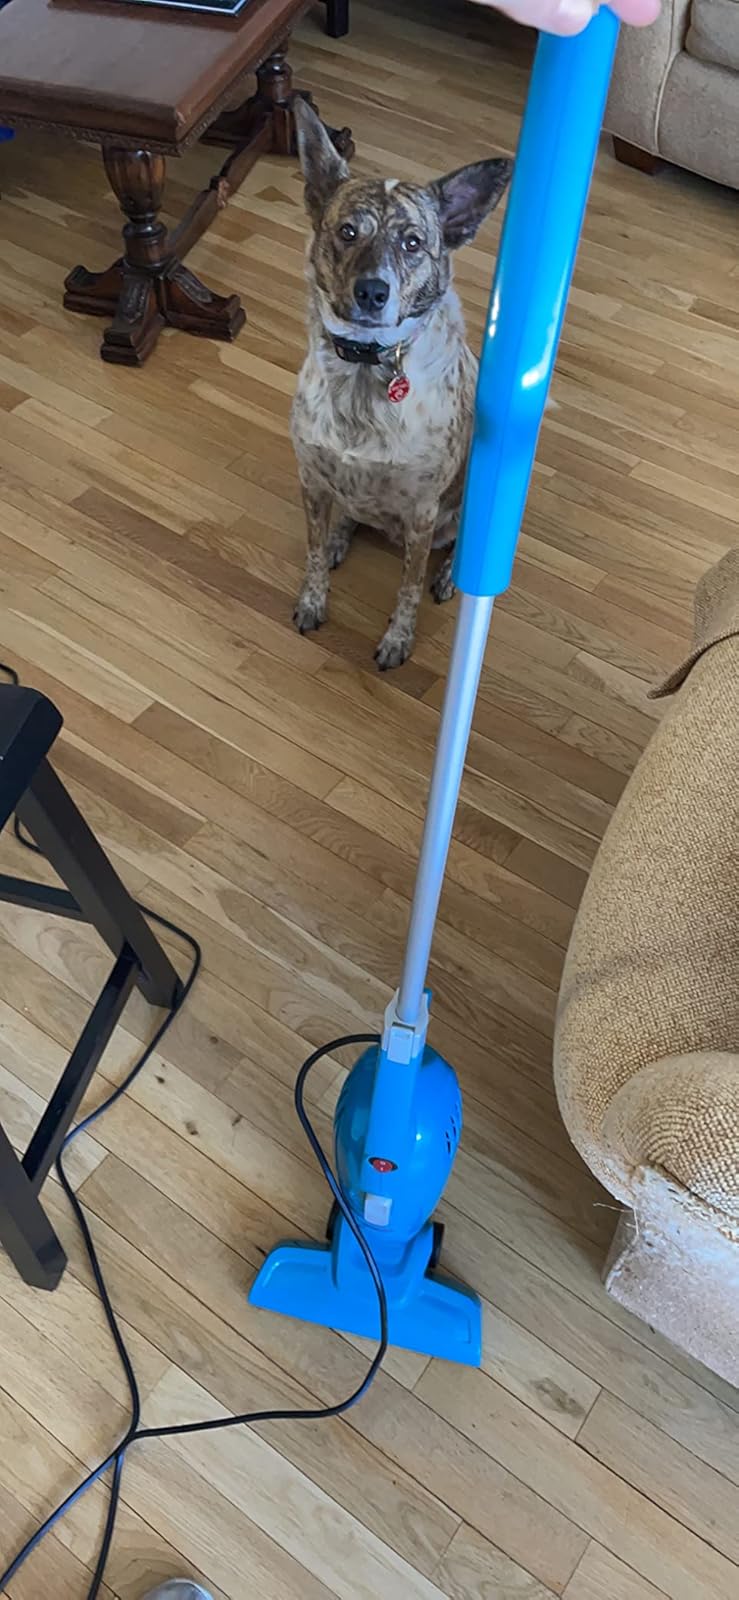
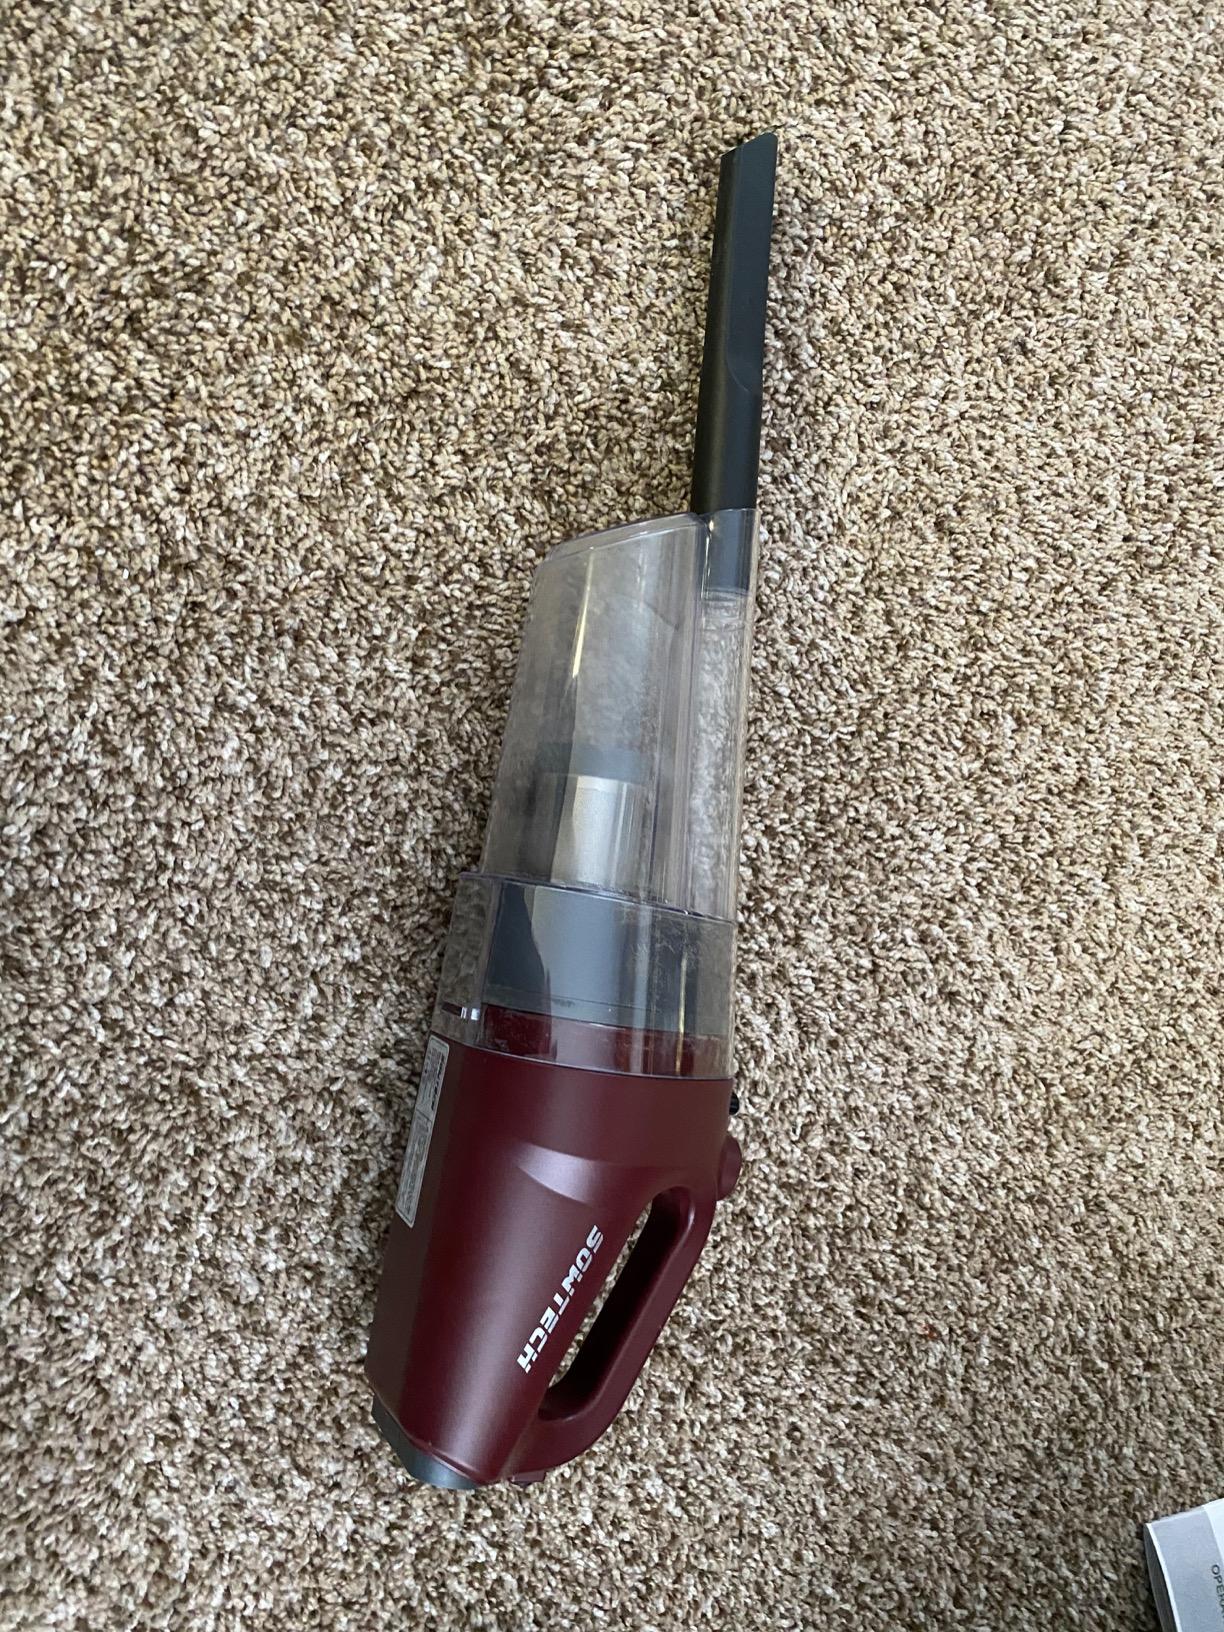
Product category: items_vacuum
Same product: no